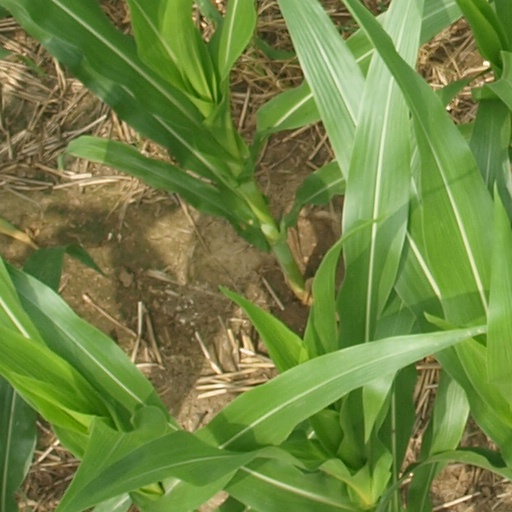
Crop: maize; corn